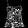
Label: T - shirt / top